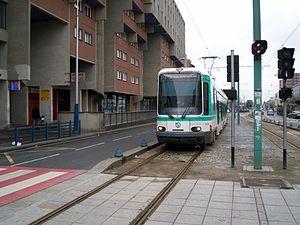
T1 à Hôtel de Ville de La Courneuve
La ligne 1 du tramway d'Île-de-France, plus simplement nommée T1, est une ligne du tramway d'Île-de-France exploitée par la Régie autonome des transports parisiens qui est mise en service en 1992 entre Bobigny et Saint-Denis, marquant le grand retour de ce mode de transport dans la région Île-de-France après trente-cinq ans d'absence.